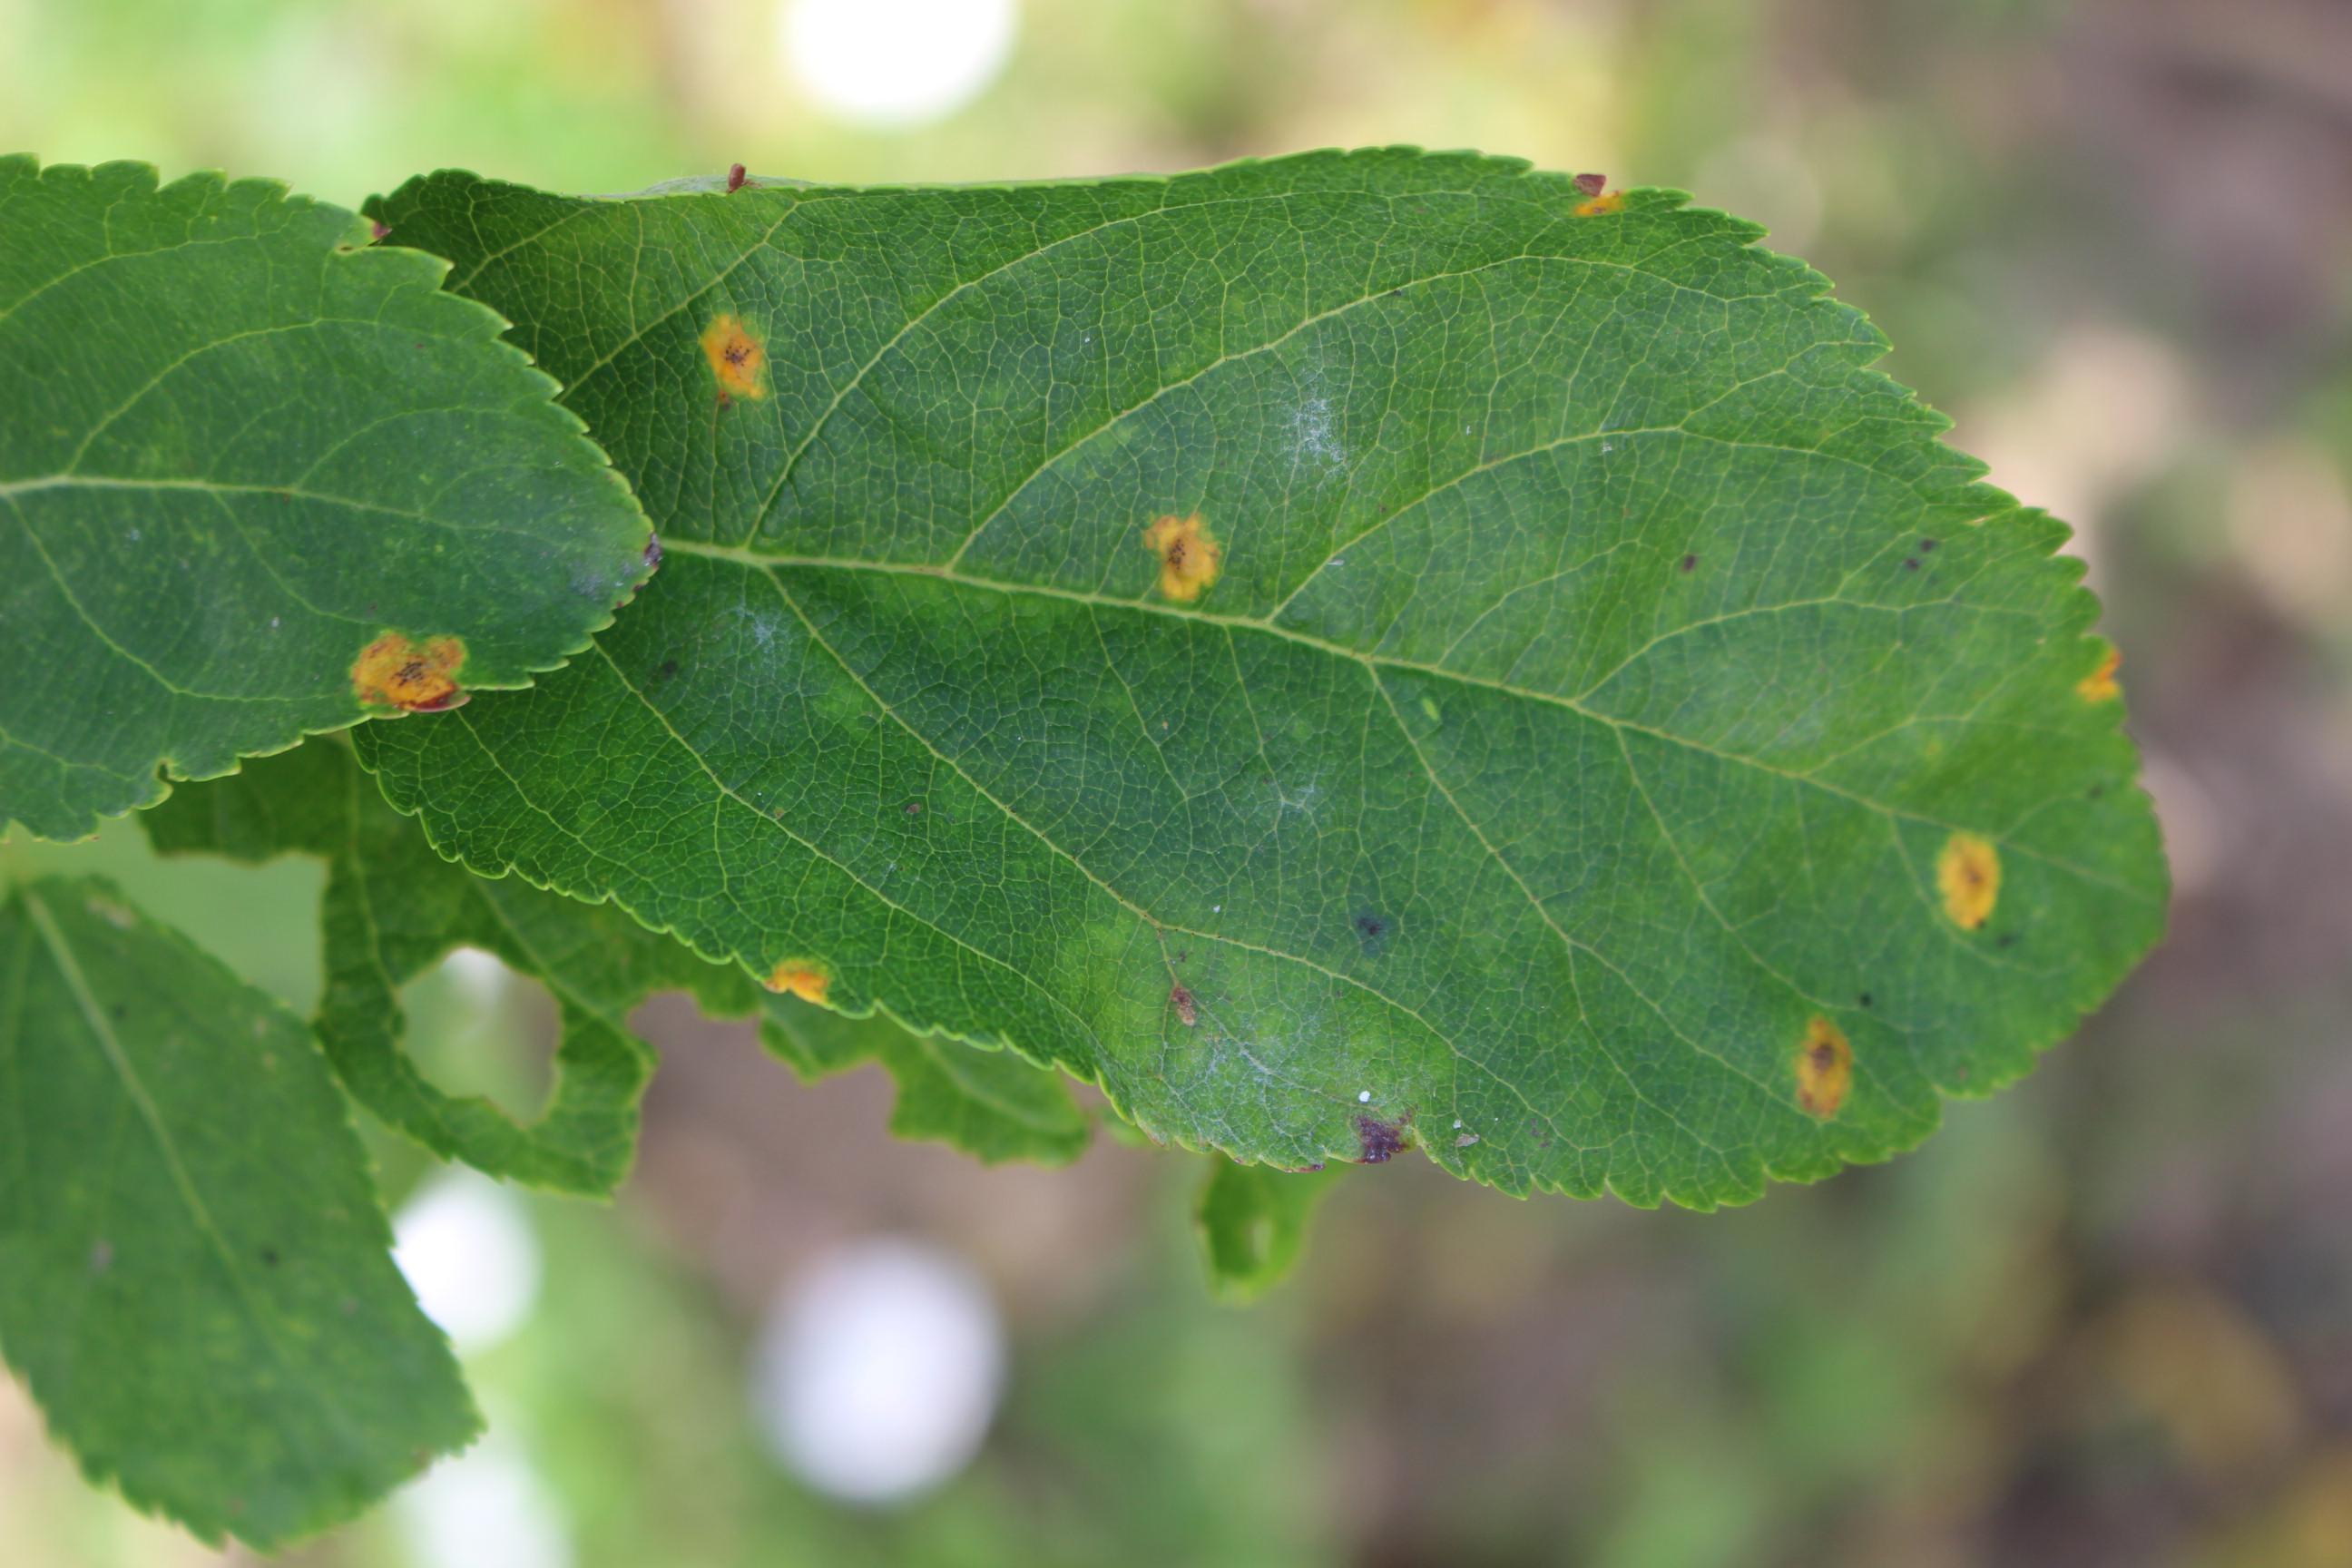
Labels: rust